Dibba Al-Hisn

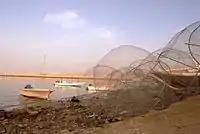
Fishing traps in the old port in Dibba Al-Hisn

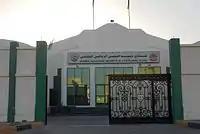
Dibba Al-Hisn Sports Club Main Entrance

Dibba Al-Hisn fostered a sports club, Dibba Al-Hisn, established in 1980. Its football section has been competing in the UAE First Division League. The first team to be founded in Dibba Al-Hisn was Al-Fajr club in 1967 while Al-Dhafir club was founded during a training session in Kuwait. Around 1974, the two clubs agreed to merge as "Al Hisn club" in 1974. In 1980, the team officially registered into the UAE football league under the name of Dibba Al Hisn Sports Club. The team has mostly spent their time in UAE's 2nd tier football, only getting promoted once in 2005, the 2005–06 season remains the only time the club experienced top flight football.